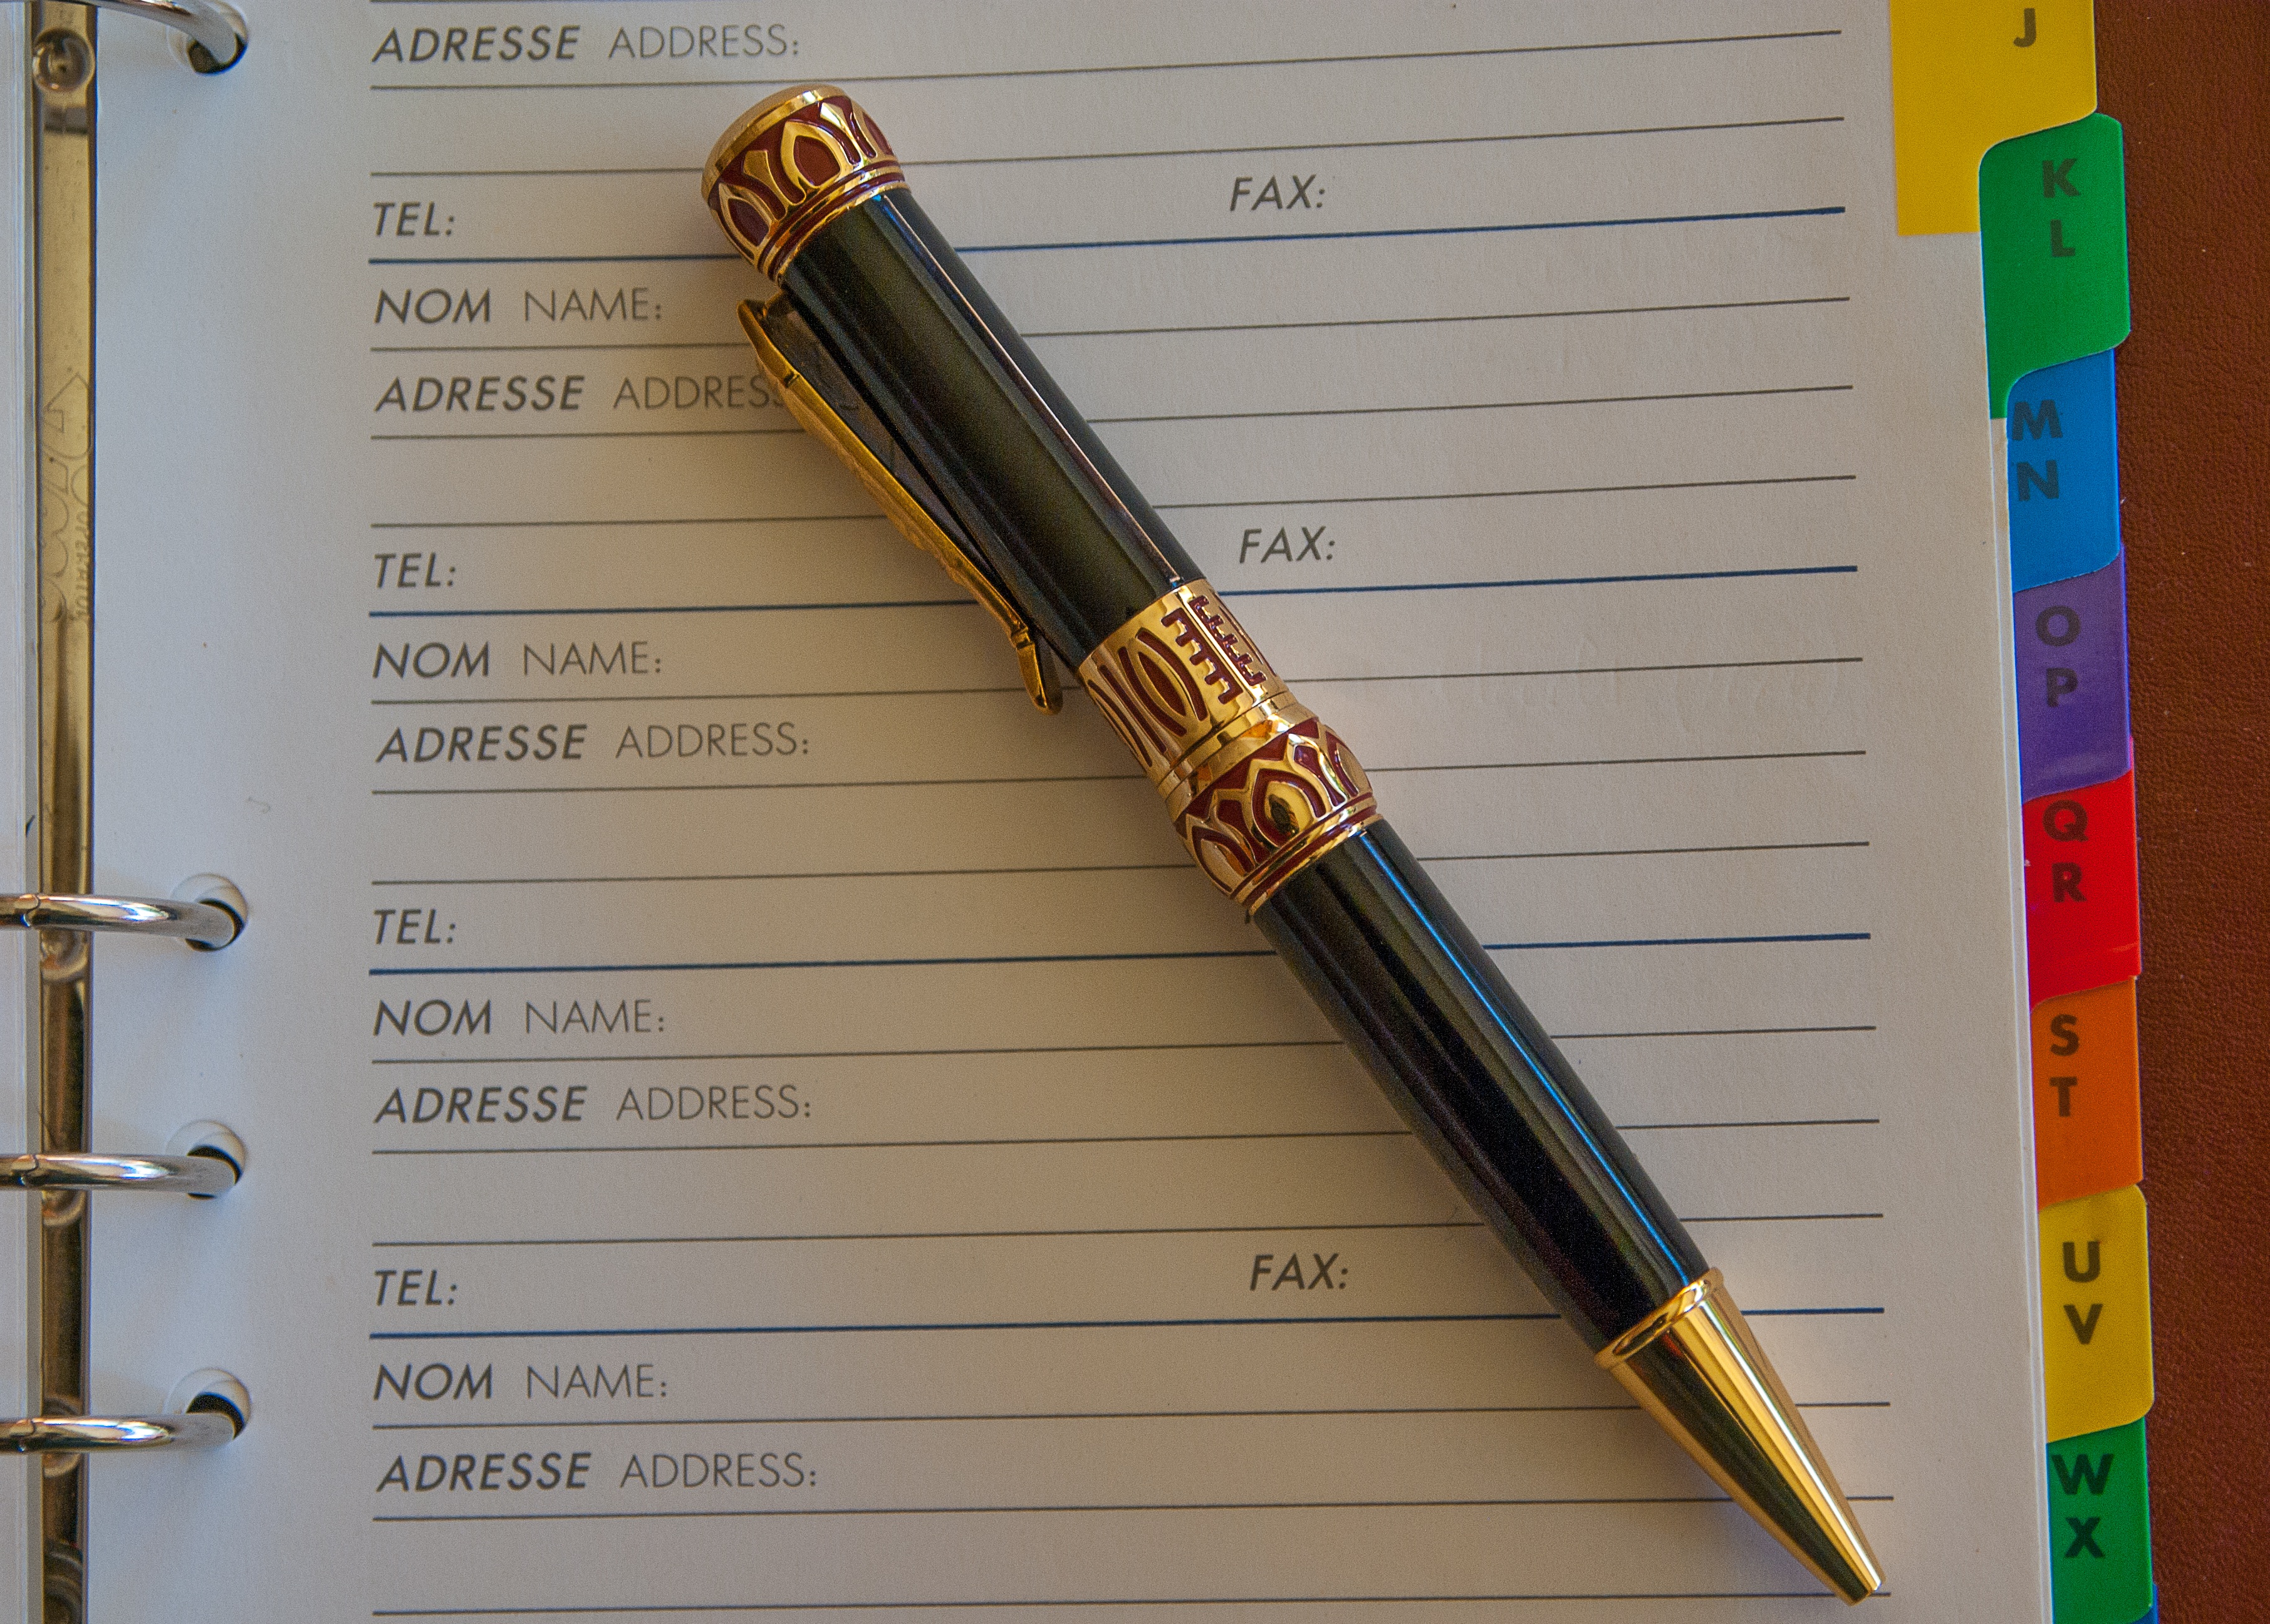
diary, appointment, address, pen, planing, book